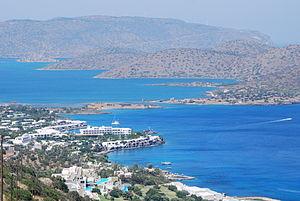
Elounda, aussi Elounta ou Elouda, est un petit village de pêcheurs situé sur la côte nord de l'île grecque de Crète à quelque 70 kilomètres à l'est de la capitale de l'île, Héraklion, et à 12 kilomètres au nord de la ville la plus proche, Agios Nikolaos.